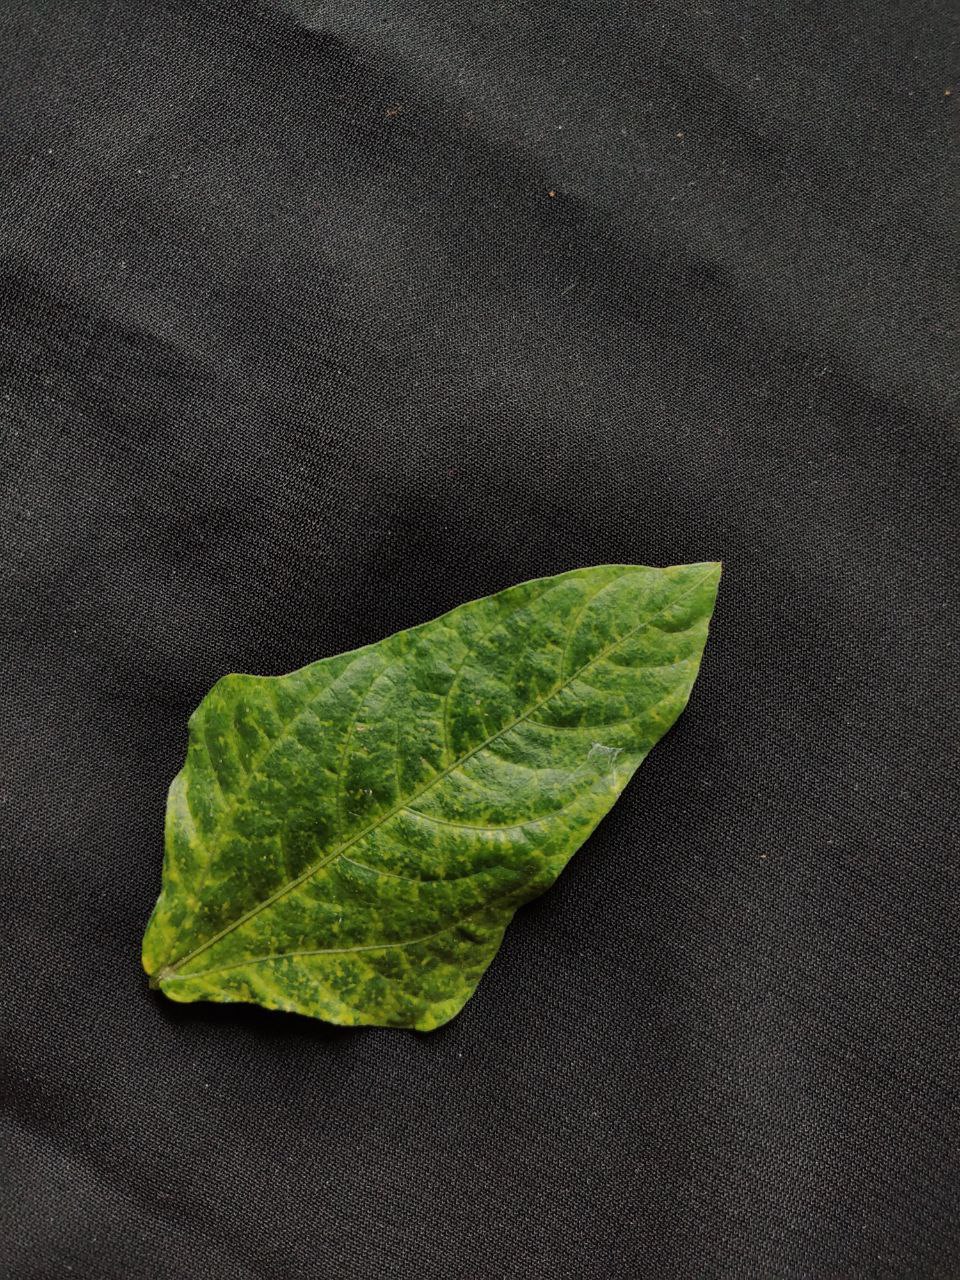
Crop: cowpea
Leaf condition: Mosaic Virus